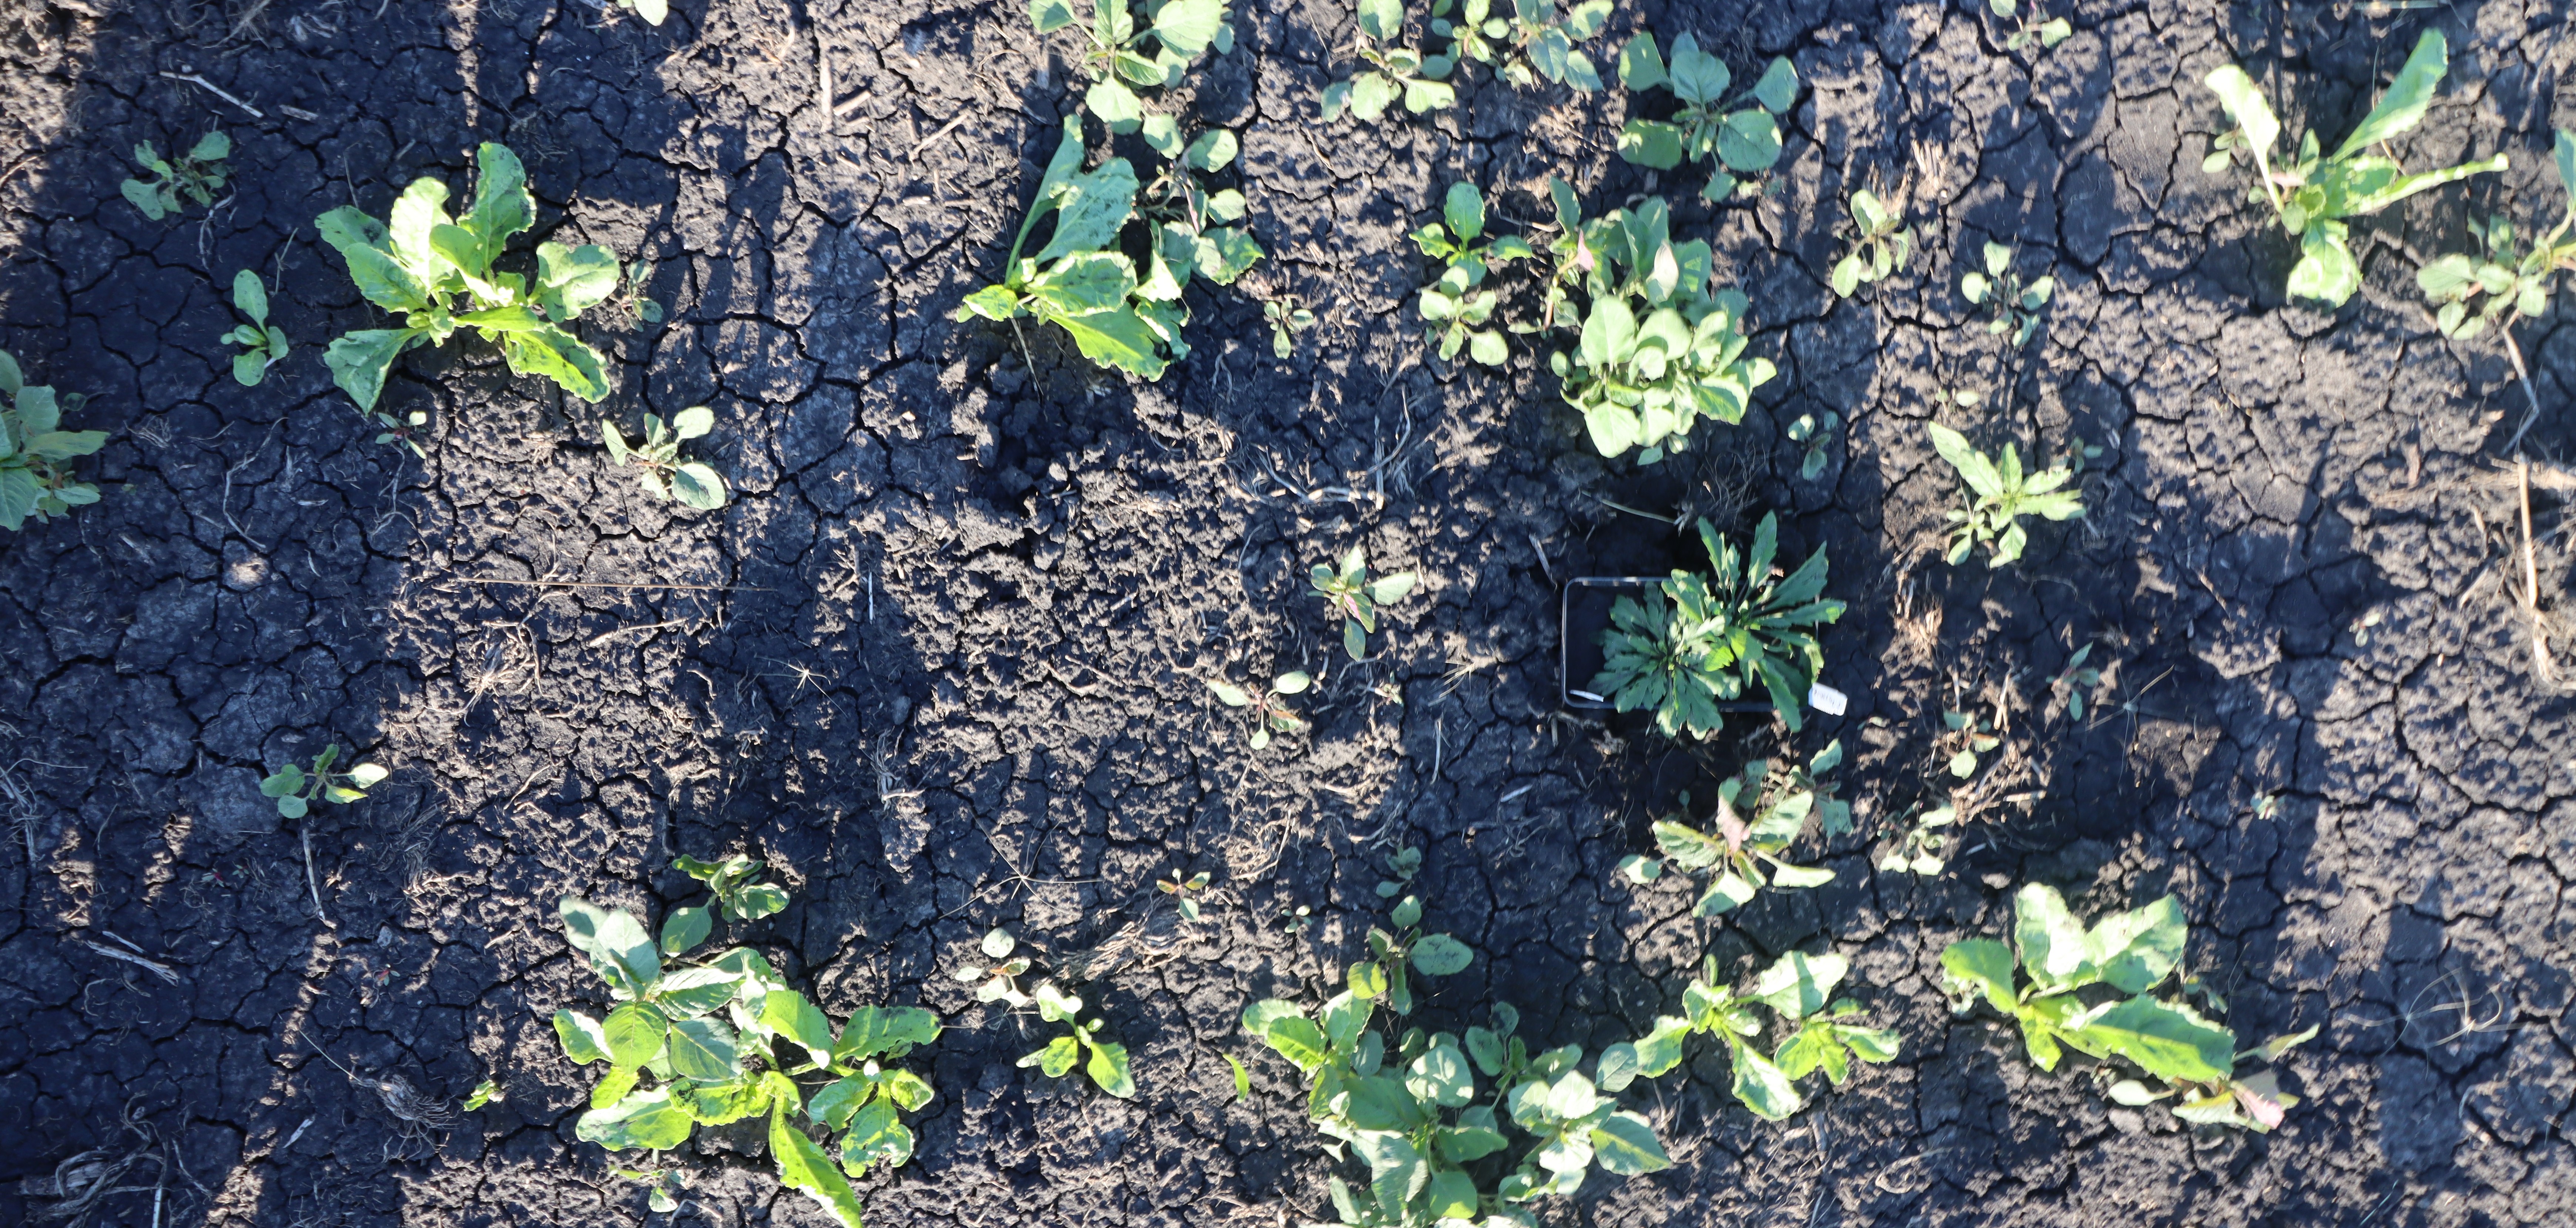
Crop: Sugar beet
Objects: Horseweed, Horseweed, Sugar beet, Sugar beet, Sugar beet, Sugar beet, Sugar beet, Sugar beet, Sugar beet, Sugar beet